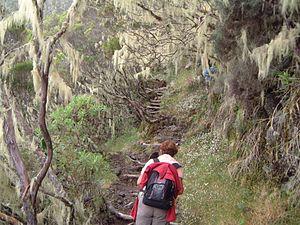
Le sentier de grande randonnée R1 se situe sur l'île de La Réunion, département d'outre-mer français dans le sud-ouest de l'océan Indien. L'un des trois sentiers de grande randonnée de ce territoire au relief escarpé, il le traverse en passant par les trois cirques naturels que l'on trouve dans les Hauts en formant une boucle d'une soixantaine de kilomètres qui ceinture le plus haut sommet, le Piton des Neiges. Inauguré en 1979, il est régulièrement entretenu depuis malgré des montées et descentes parfois très rudes.
La randonnée pédestre est une activité sportive de pleine nature très pratiquée sur l'île de La Réunion, département d'outre-mer français dans le sud-ouest de l'océan Indien. De fait, elle constitue l'activité-phare dans un vaste choix de sports de plein air proposés aux visiteurs, et elle séduit par ailleurs de plus en plus de pratiquants locaux depuis la fin des années 1990.